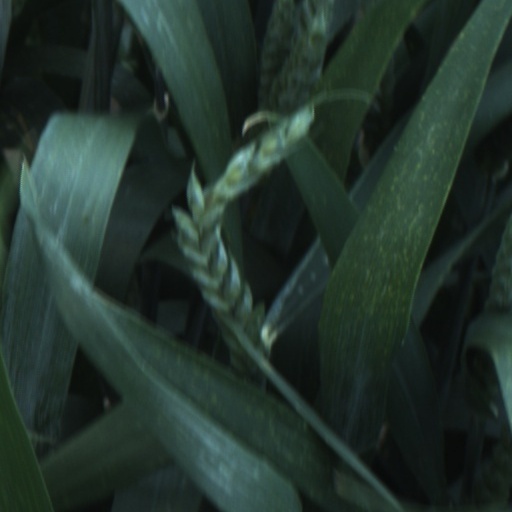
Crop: wheat